History of espionage

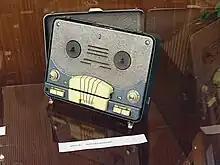
A tape recorder on display in Moscow.

The MI5 in Britain and the FBI in the U.S. identified all the German spies, and "turned" all but one into double agents so that their reports to Berlin were actually rewritten by counterespionage teams. The FBI had the chief role in American counterespionage and rounded up all the German spies in June 1941. Counterespionage included the use of turned Double Cross agents to misinform Nazi Germany of impact points during the Blitz and internment of Japanese in the US against "Japan's wartime spy program". Additional WWII espionage examples include Soviet spying on the US Manhattan Project, the German Duquesne Spy Ring convicted in the US, and the Soviet Red Orchestra spying on Nazi Germany.